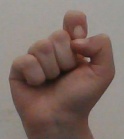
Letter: fa